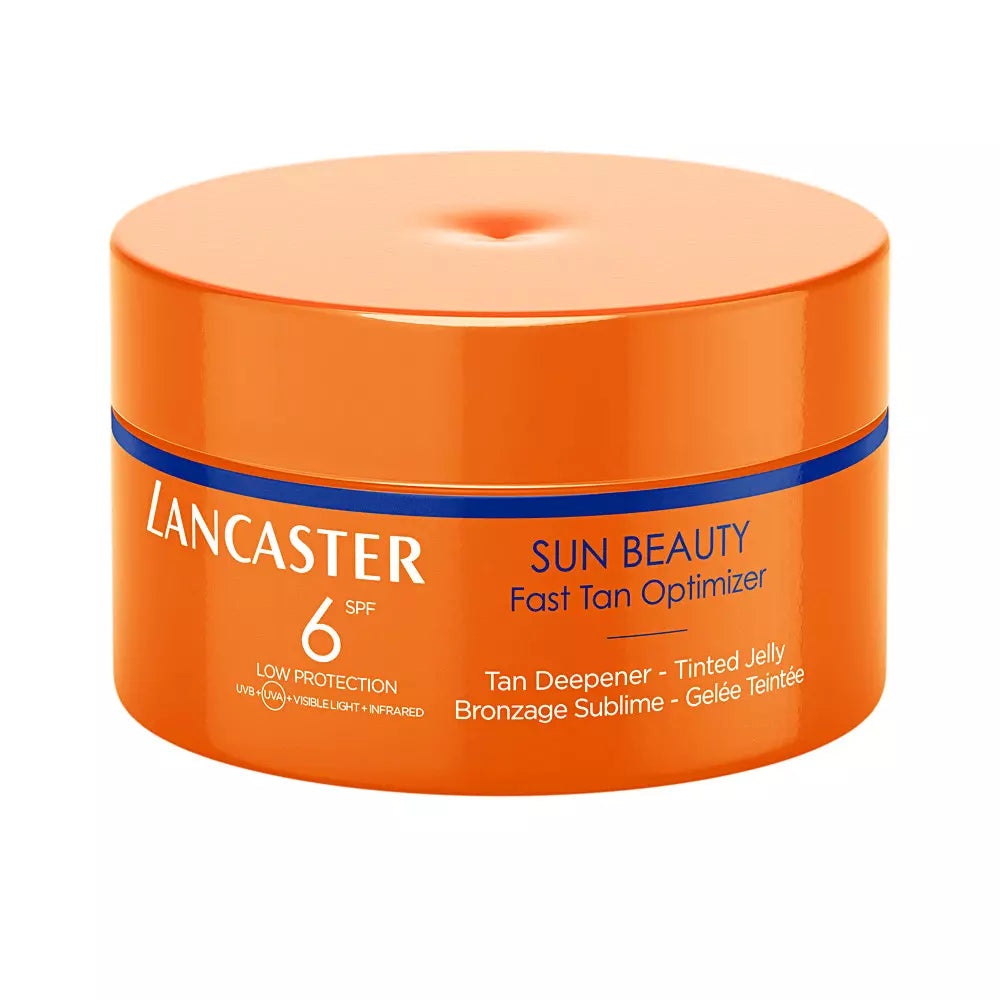
SUN BEAUTY bronzeador bronzeador SPF6 200 ml
Brand: LANCASTER
Lancaster cosméticos solares. BELEZA DO SOL Tan Deepener SPF6. Além de proteger dos raios UVA e UVB, este gel solar contém tecnologia infravermelha para proteger ainda mais os danos causados pelo sol, deixando a pele muito macia. É levemente matizado, então o bronzeado dura mais e mantém a pele hidratada e elástica. Ideal para peles que não queimam. Proteção SPF Baixa (SPF 0 – SPF 10) Tipo de Pele Todo Tipo de Peles Texturas Gel Corporais
Category: Health & Beauty > Personal Care > Cosmetics > Skin Care > Tanning Products > Tanning Oil & Lotions